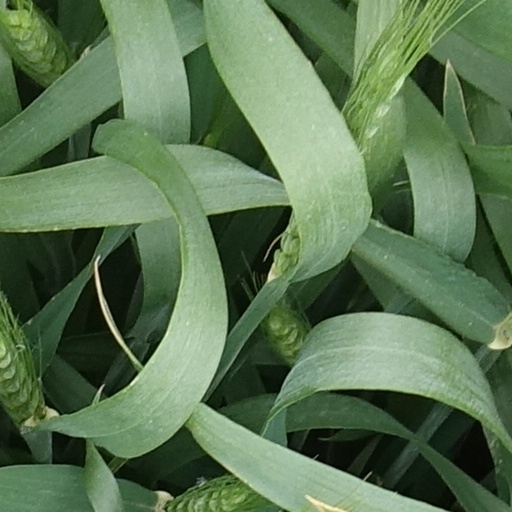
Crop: wheat